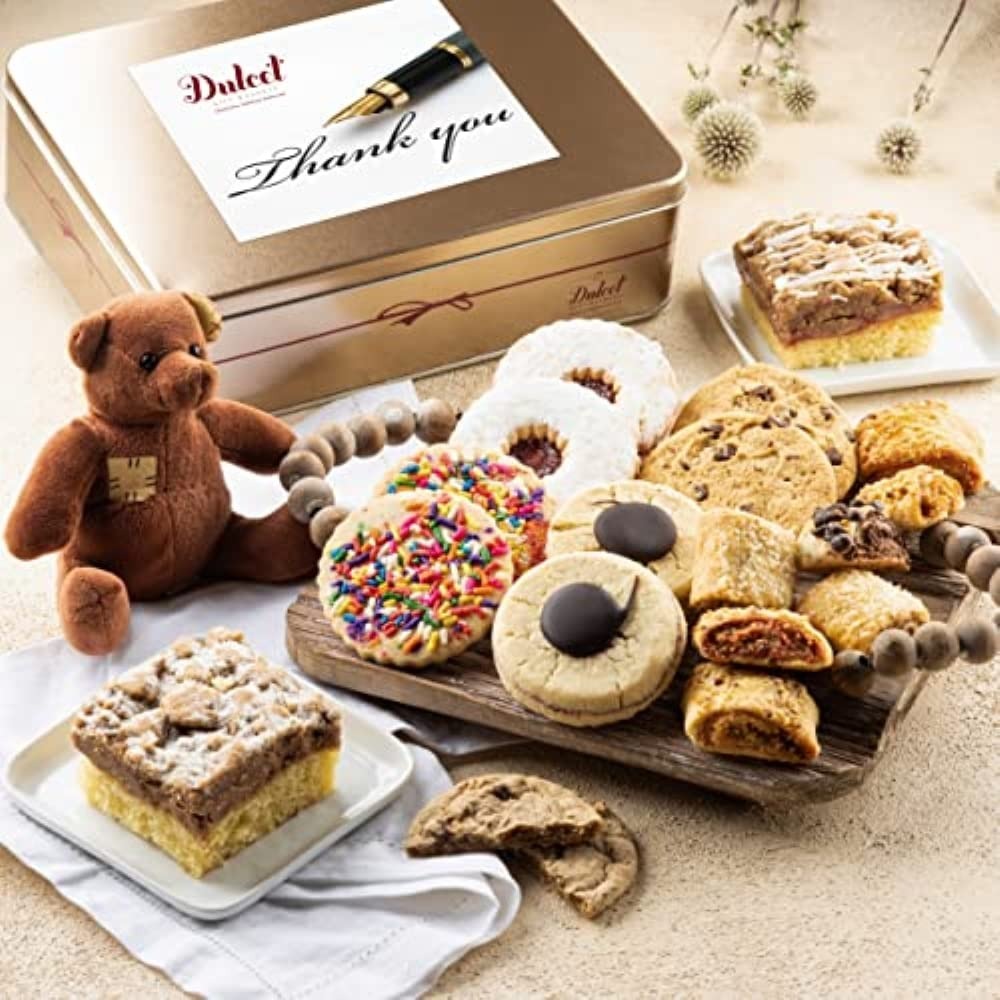
Item Name: Gourmet Food Gift Baskets, Thank You Gift Baskets for Women, Friend, College, Couples, Husband, Wife, Co-workers, Him & Her By Dulcet Gift Baskets
Bullet Point 1: GOURMET FRESHNESS: Dulcet Gift Baskets takes the utmost care to ensure our customers great tasting freshly baked goods.
Bullet Point 2: DULCET GIFT BASKETS vs. OTHER GIFT BASKETS: You don't want your friend, family member, or loved one to receive melted chocalates, crushed food, old and stale food. This is what happens with many other gift baskets that aren't properly stored or preserved. All Dulcet Gift Baskets are kept in our facility in cold storage units until shipped. Let your loved one taste and smell the love with freshly preserved gourmet baked foods.
Bullet Point 3: GOURMET FOOD GIFT BASKETS - PERFECT PASTRIES: Our deluxe gift tin includes a thoughtful assortment of 1 Raspberry Crumb Cake, 1 Old Fashioned Crumb Cake, 9 Assorted Cookies – Flavors include: Chinese, Linzer, Sprinkle Chocolate Chip, and/or Oatmeal Raisin, 1/2 Lb. Assorted Rugelach – Flavors include: Chocolate chip, Apricot, Cinnamon Sugar, and/or Raspberry. Plus, if this isn't enough, an adorable plush bear is also included in the basket (bear may vary). It's a gift that will be enjoyed and rem
Bullet Point 4: EYE-CATCHING PRESENTATION: Nothing raises one's spirit faster than a thoughtful, fresh gift. Filled to the brim with an array of handmade, fresh and tasty delicacies. Ideal for siblings, friends, mom, dad, or Coworker. After all, there is always room for a delicious tin box of chewy, soft, and gooey, baked creations! 18 Counts per pack. Multipack Quantity: 1
Bullet Point 5: SAY THANK YOU WITH THESE DELICIOUS TREATS: Whether you are expressing gratitude to your hostess for a beautiful experience, a colleague for pitching in, or a friend for simply being there, this classic gift basket says it all. Brimming with absolutely delicious treats, this basket is sure to provoke your sincerest emotions to your loved ones.
Bullet Point 6: FRESHNESS: Our goal is to bring you the very best in design. Each Dulcet pastry is individually wrapped to ensure the utmost freshness. All of our amazing pastries. We have the right to change Products and Flavors upon availability for equal valued products.
Bullet Point 7: SATISFACTION: We love our present basket so much, and we're sure you will feel the same. What are you waiting for? Buy us with confidence!
Product Description: Our Classic Rugelah and Cookies are packaged individually and come in a beautiful, deluxe tin box that keeps them fresh for longer. Its charming, rustic design completes this wonderful gift by adding Happy Valentines Gift Message. The tin box is reusable, so you can use it to store your own yummy goodies!
Value: 1.0
Unit: Count

Price: 69.99